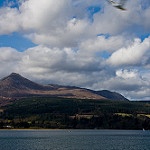
Label: mountain